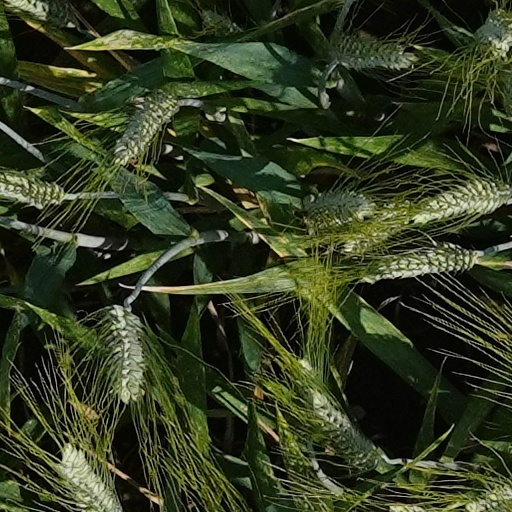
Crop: wheat